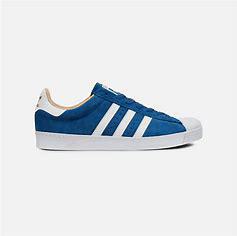
Brand: adidas
Model: Superstar Skate